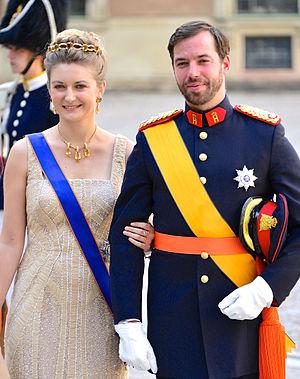
Guillaume, Grand-Duc Héritier de Luxembourg et Stéphanie, héréditaires Grande-Duchesse de Luxembourg sur le chemin de l'église du château au palais royal à Stockholm avant le mariage entre la princesse Madeleine et Christopher O'Neill 8 Juin 2013.Español: Guillaume, Gran Duque Heredero de Luxemburgo y Stéphanie y Hereditarias Gran Duquesa de Luxemburgo en el camino a la iglesia del castillo en el Palacio Real de Estocolmo antes de la boda entre la princesa Magdalena y Christopher O'Neill 08 de junio 2013.